Lego

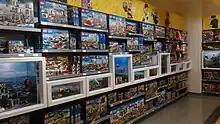
Lego sets of the Lego City theme

Since the 1950s, the Lego Group has released thousands of sets with a variety of themes, including space, pirates, trains, (European) castle, dinosaurs, undersea exploration, and wild west, as well as wholly original themes like Bionicle and Hero Factory. Some of the classic themes that continue to the present day include Lego City (a line of sets depicting city life introduced in 1973) and Lego Technic (a line aimed at emulating complex machinery, introduced in 1977).